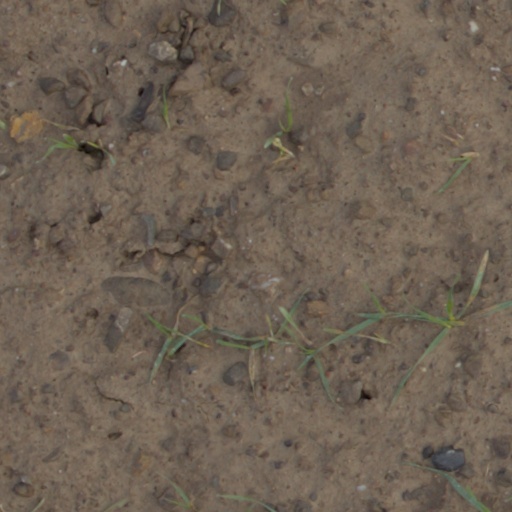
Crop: wheat